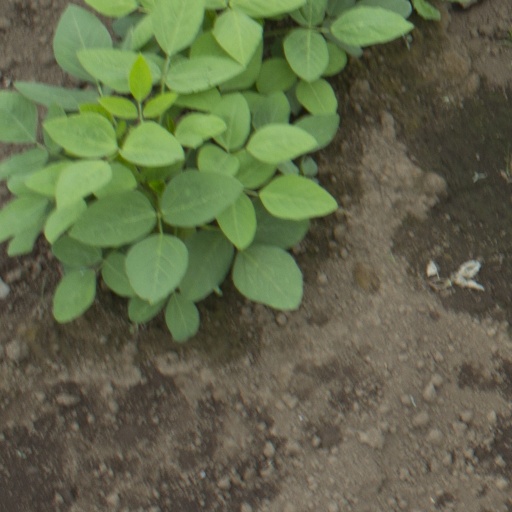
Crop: soybean